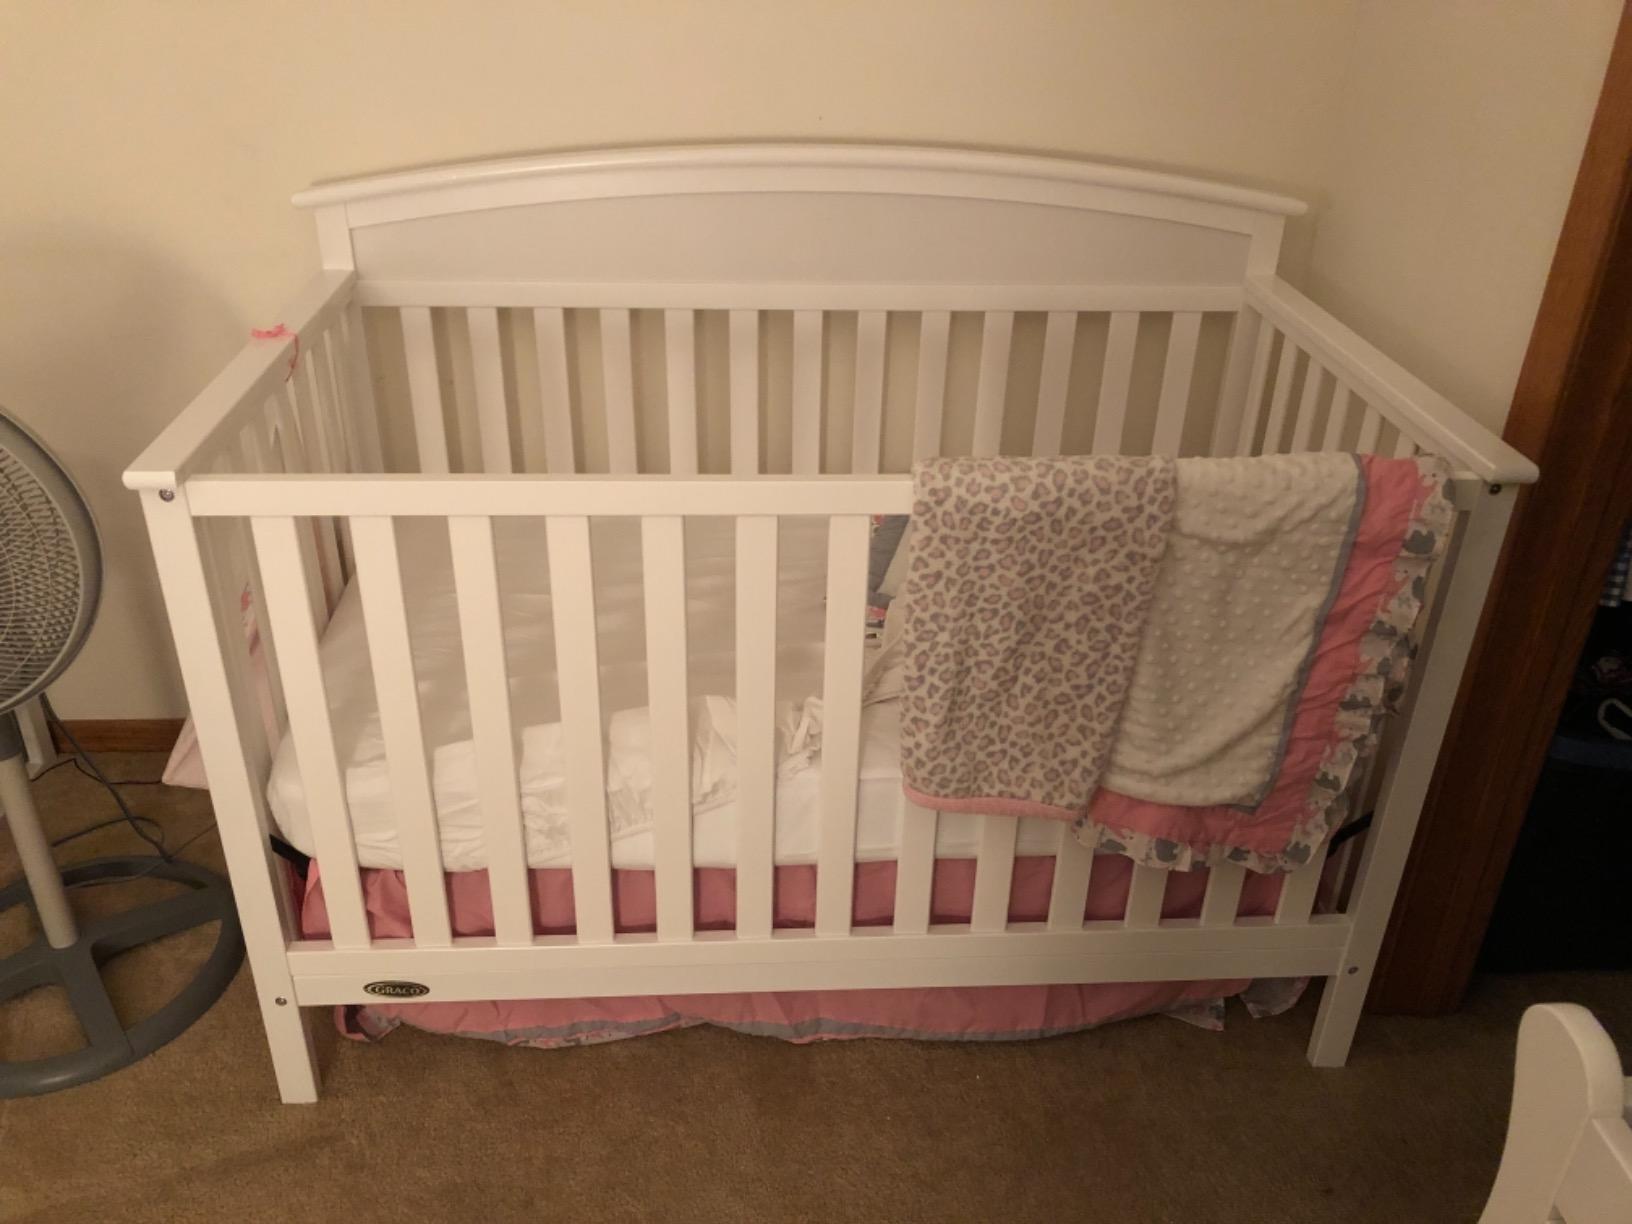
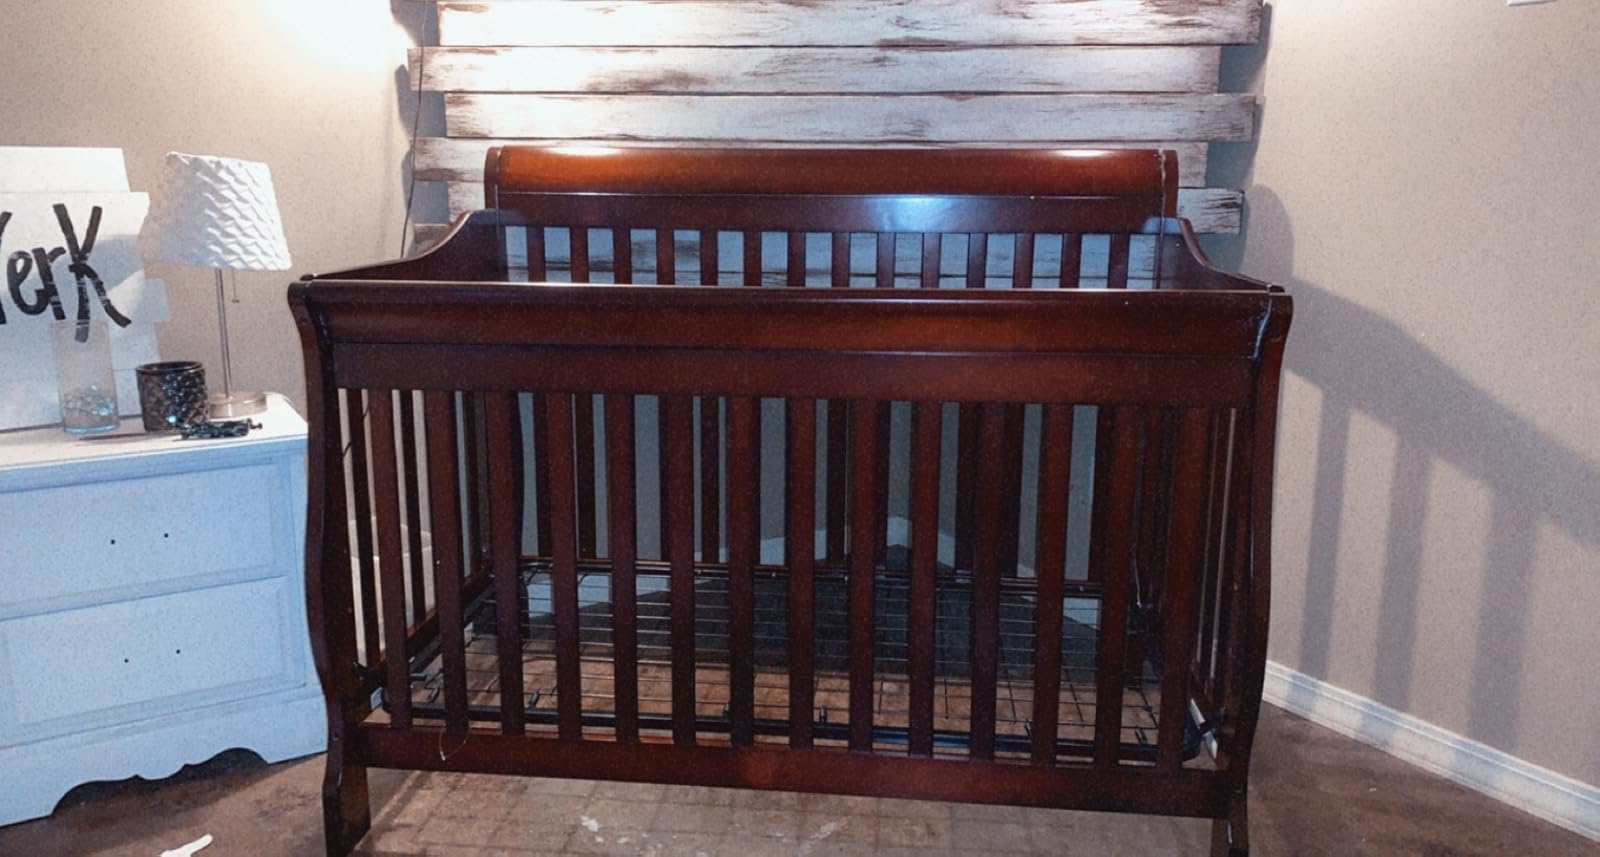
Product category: products_crib
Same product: no